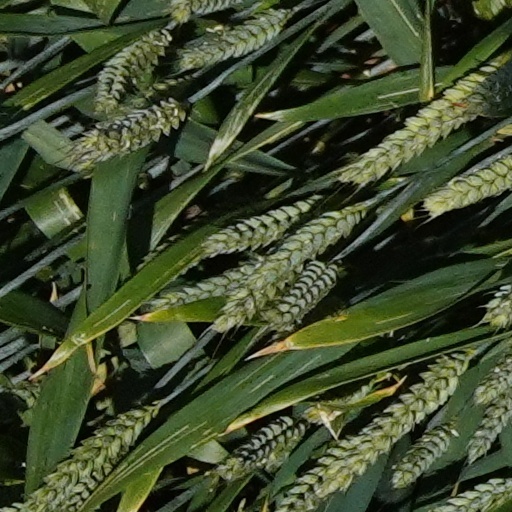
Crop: wheat